Central Milton Keynes

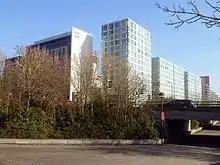
Multi-story apartments and Jury's Inn hotel form 'The Hub'

This area is also delimited by Portway and Childs Way. Saxon Gate separates it from the north-east area and Grafton Gate (Grafton Street, V7) marks its south-western edge. The domed Church of Christ the Cornerstone, law courts and police station are in the business district, beside the small linear Fred Roche Gardens and Grafton Park that provides its core.